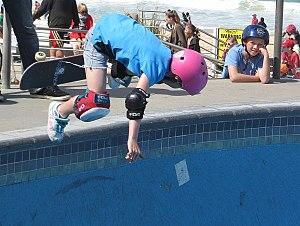
Un skateboard ou skate ou plus rarement une planche à roulettes est un objet composé d'un plateau sous lequel sont fixés deux essieux maintenant chacun deux roues.